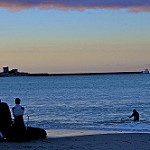
Label: sea